Kalenjin people

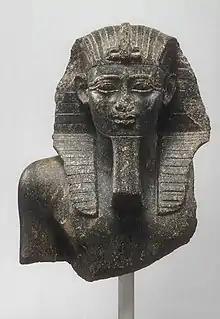
Psamtik I, pharaoh of Egypt 664–610 BC.According to Pliny, the Sape or Sapaei—also called 'Esar'— lived for 300 years in a town founded by Egyptians fleeing his rule.

Classical sources such as Ptolemy’s Geography (c. 150 CE) refer to a people called the Memnones living between the Nile and the Blue Nile near Meroë, and south of them the Sapaei—areas and peoples that correspond closely to the archaeological and historical heartland of early Nilotic speakers. In Greco-Roman literature, the Memnones were often associated with the mythic “Ethiopians” or the descendants of Memnon—a Homeric figure said to rule over powerful, dark-skinned peoples of the Upper Nile. These designations, while partly mythological might reflect ancient recognition of an enduring Kushite elite in the region. The Sapaei whom he places south of his Memnones might perhaps be associated with, or find resonance in, the people referred to by Pliny (77 CE) as the Sape—a group described in relation to towns founded by Egyptian exiles. According to Pliny’s source Bion, the Sape (called “Esar” by Aristocreon) were so named because the term meant “the strangers,” and were said to have dwelt for three hundred years in a town originally established by Egyptians fleeing the rule of Psammetichus (Psamtik). Though speculative, this likely represents a historical reference to southern Nilotic speaking groups.